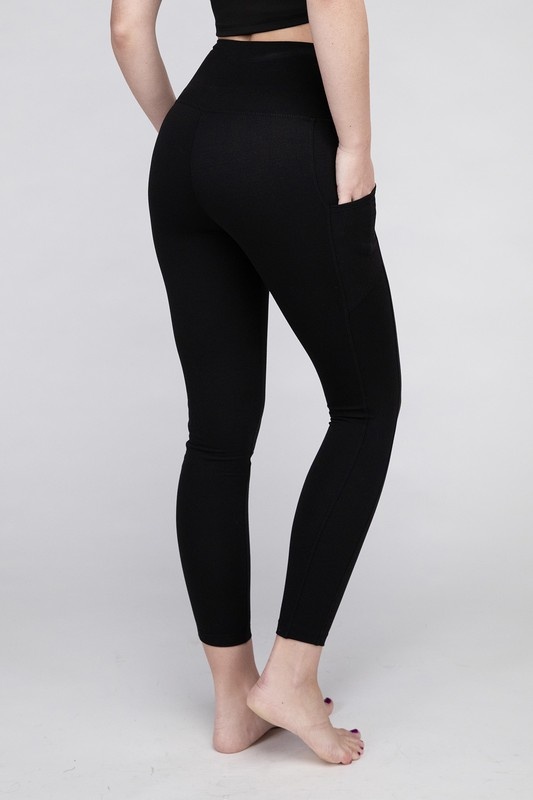
Brushed Microfiber Full Length Leggings
Experience ultimate comfort and style with our Brushed Microfiber Full Length Leggings. These leggings feature a wide waistband that provides a secure and comfortable fit, along with convenient pockets for added functionality. The brushed microfiber fabric offers a buttery-soft feel against your skin, making them a go-to choice for all-day wear. The higher GSM adds to the durability and luxurious feel of these leggings. Model is wearing a Small Model Specs Height: 5'8" Bust: 33C Waist: 25" Hips: 37" Made in Cambodia Style: Casual Print / Pattern: Plaid Silhouette: Legging Fit: Fitted Embellishment: Pocket Length: Up to 36" Closure: NA Lining: NA Made In : IMPORTED Fabric Contents : 90% Polyester 10% Spandex Stretch fabric Non-sheer fabric Care Instructions : Machine wash cold, gentle cycle, tumble dry low. Size Measurement (inch): S: 14.5 (Waist), (Hips), 24.5 (Inseam), 34.5 (Length) M: 15.0 (Waist), (Hips), 25.0 (Inseam), 35.0 (Length) L: 15.5 (Waist), (Hips), 25.5 (Inseam), 35.5 (Length) XL: 16.0 (Waist), (Hips), 26.0 (Inseam), 36.0 (Length)
Brand: ZENANA
Category: Apparel & Accessories > Clothing > Sleepwear & Loungewear > Loungewear > Loungewear Bottoms > Leggings